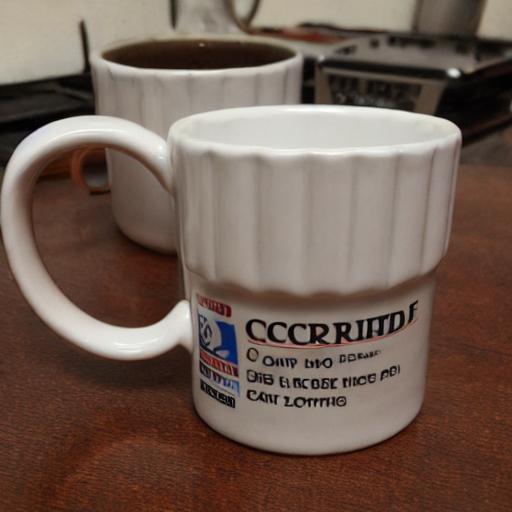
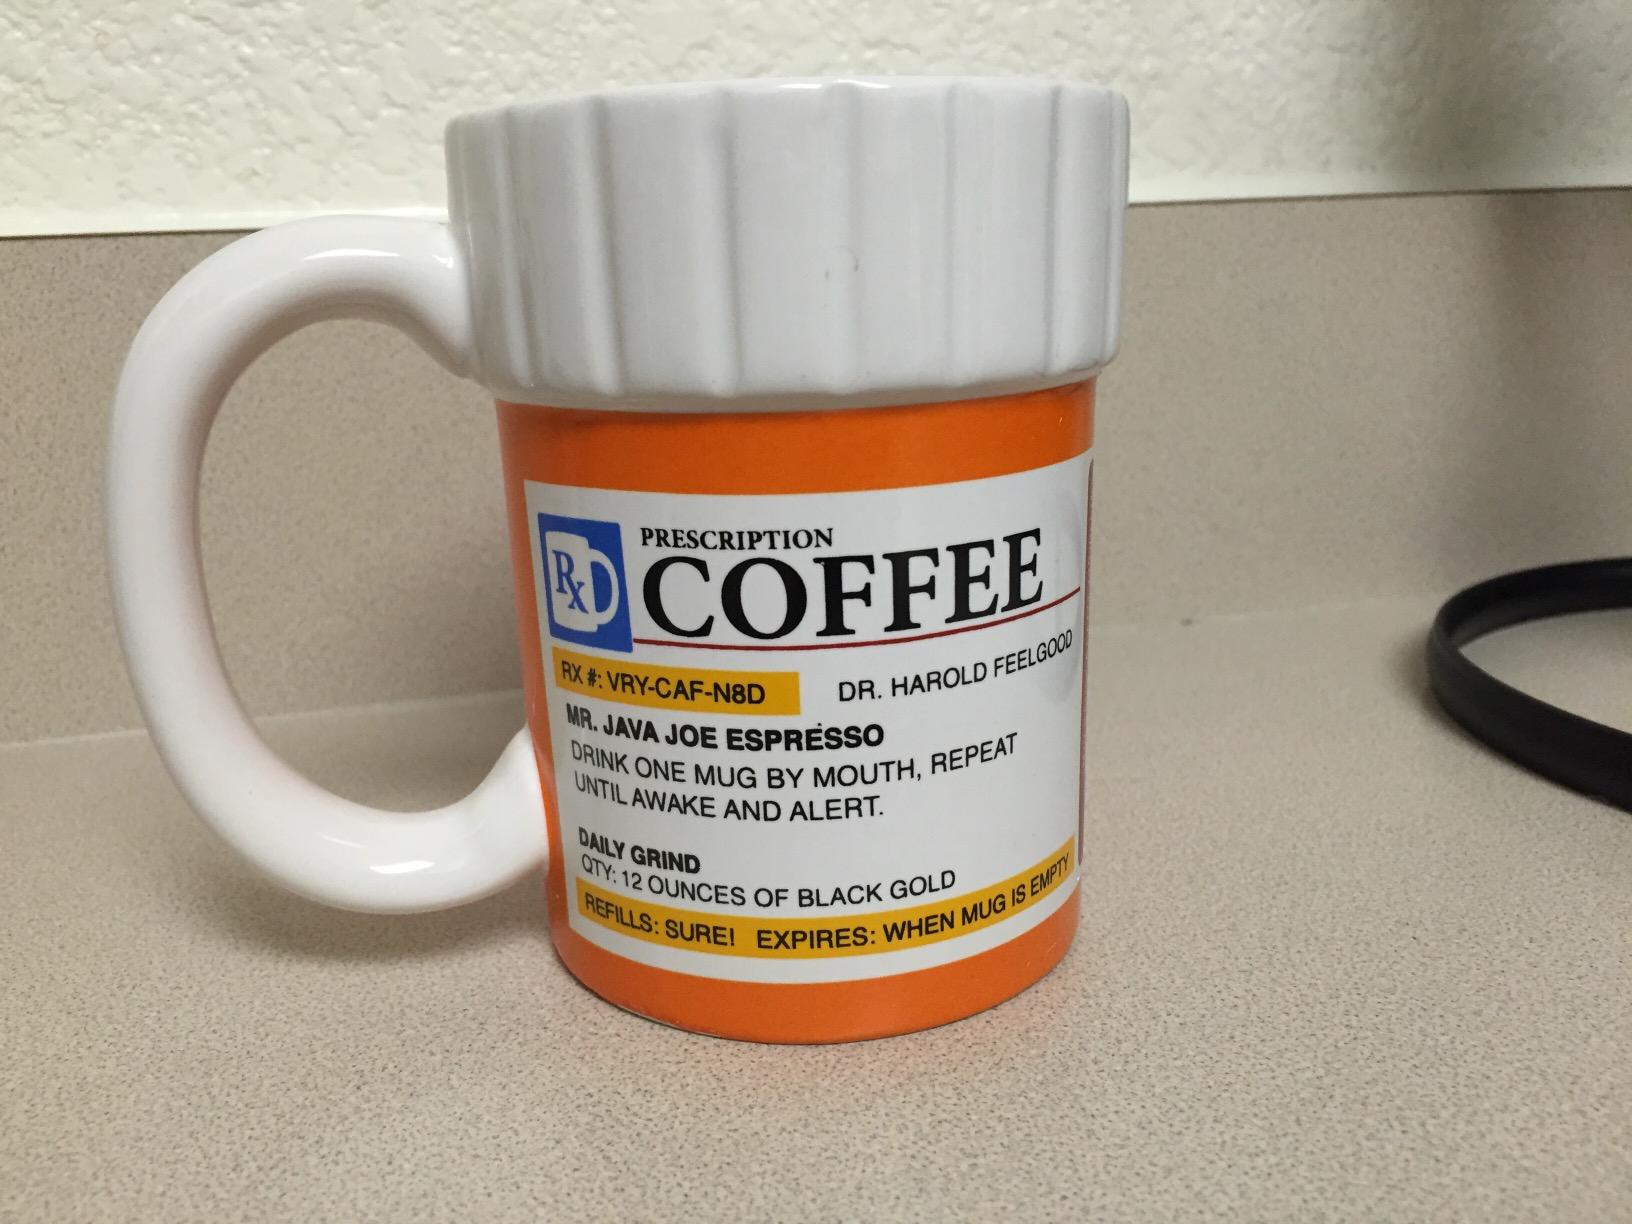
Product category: items_mug
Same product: no